Agriculture in South Korea

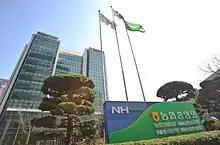
NACF headquarters

With the development of urbanization and industrialization, South Korea's self-sufficiency rate in food is decreasing due to the continuous decline of arable land. In 2011, the area of rice fields in South Korea was approximately 854,000 hectares, accounting for 50.3% of the cultivated land area. By 2019 (at 1.58 million hectares) there had been a 29% decrease in the area of farmed land due to industrial and housing uses replacing farming. In 2022, South Korea's agricultural land area was 1.698 million hectares, accounting for 17% of South Korea's land area, of which two-thirds of the arable land was paddy fields, mainly for the cultivation of rice.